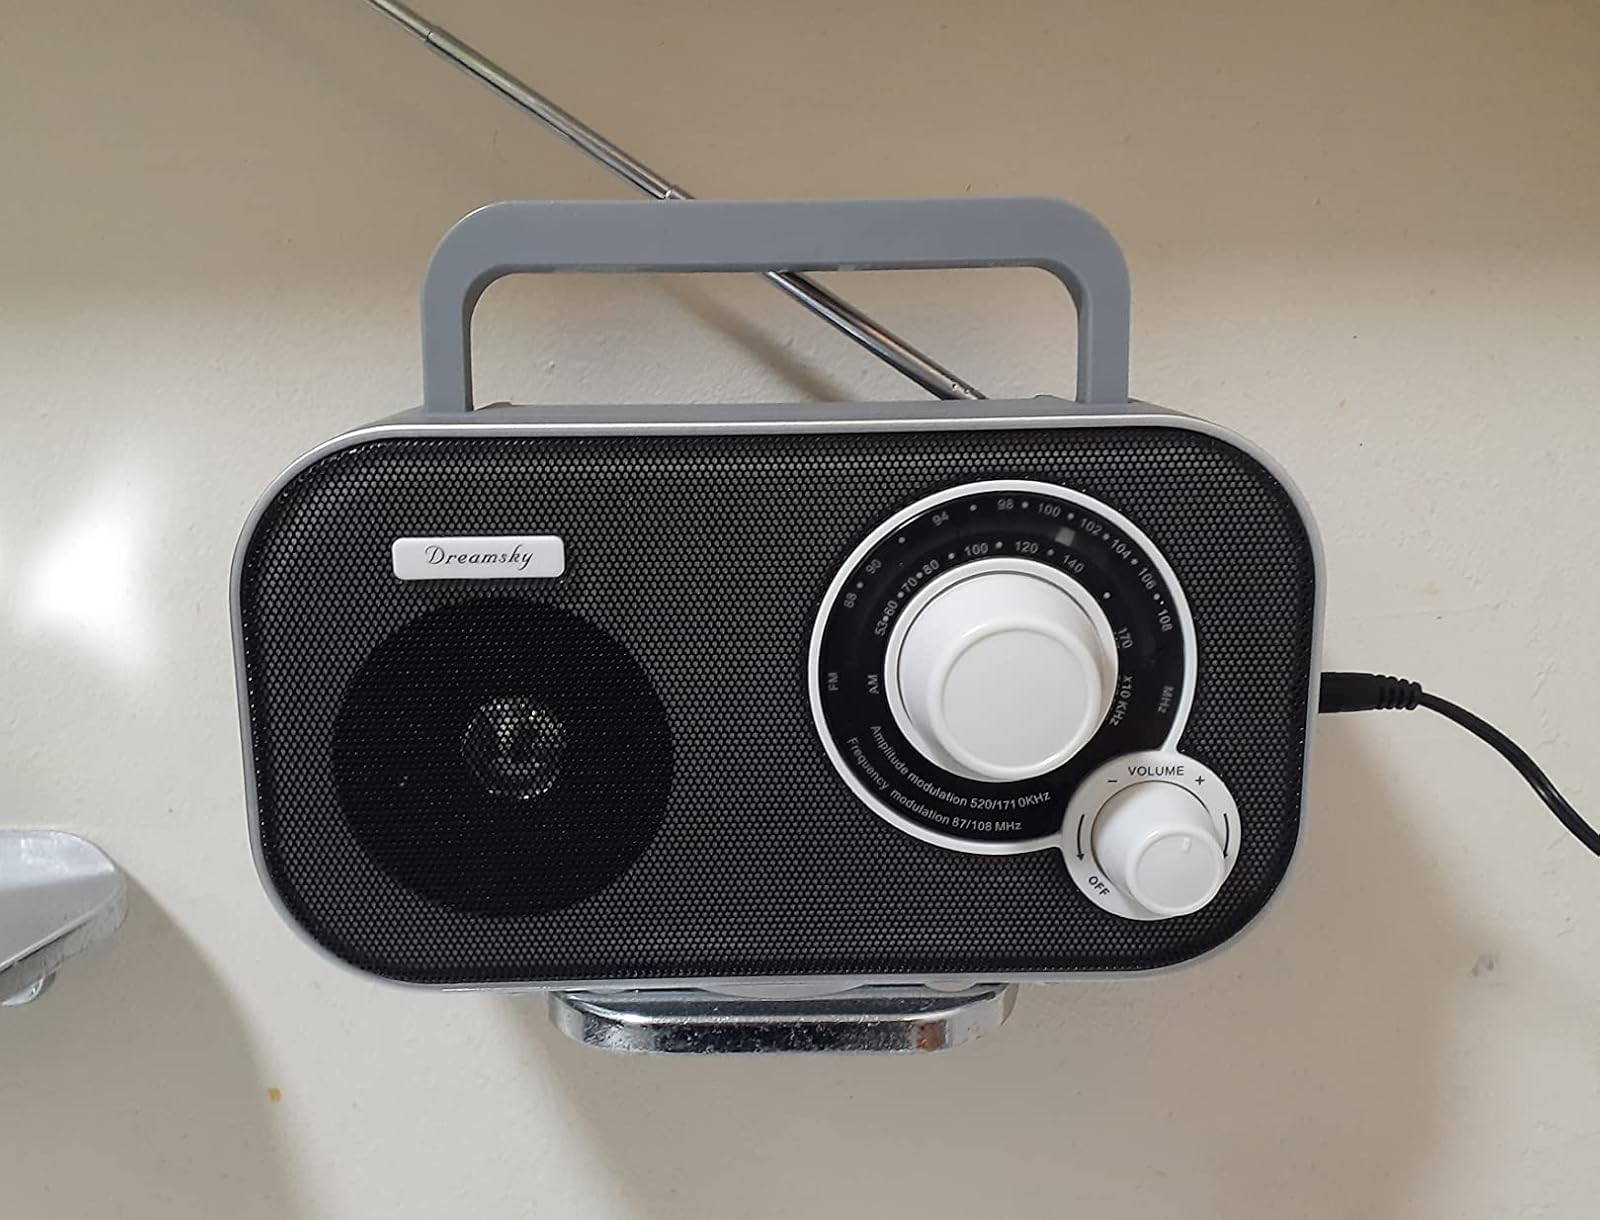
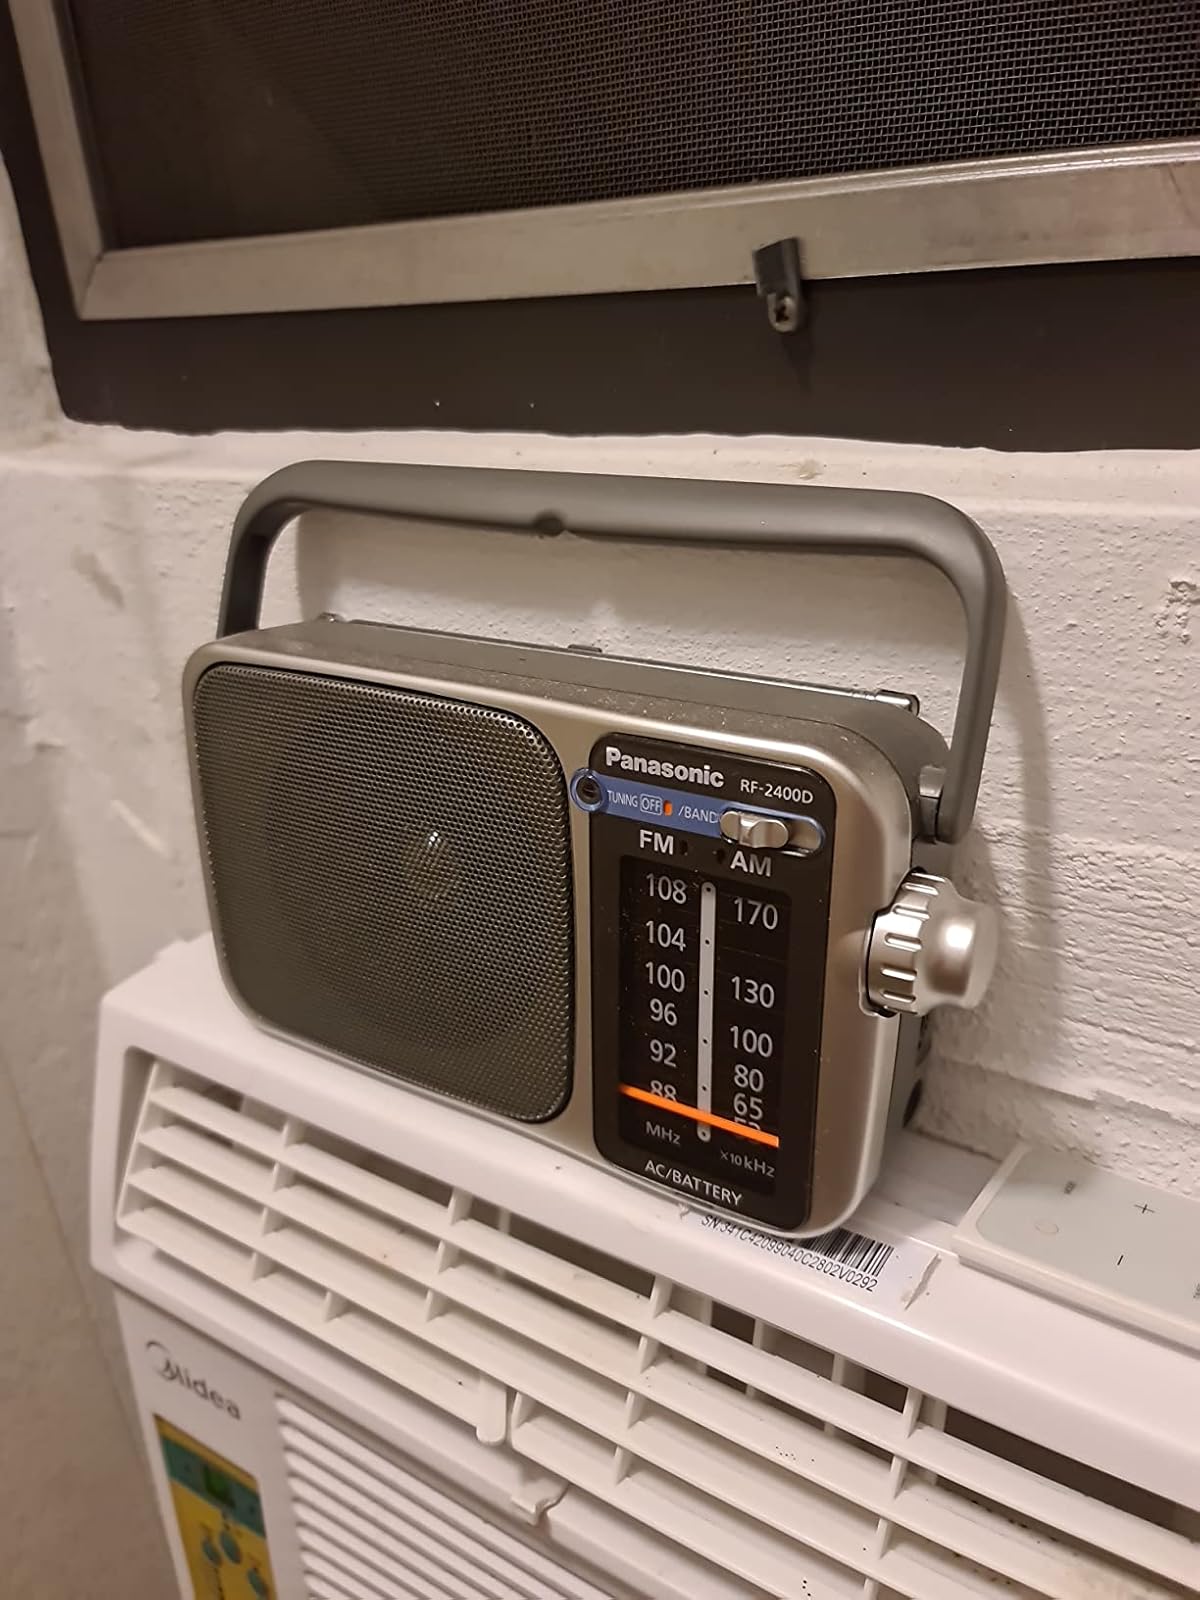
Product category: radio
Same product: no